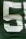
Number: 5